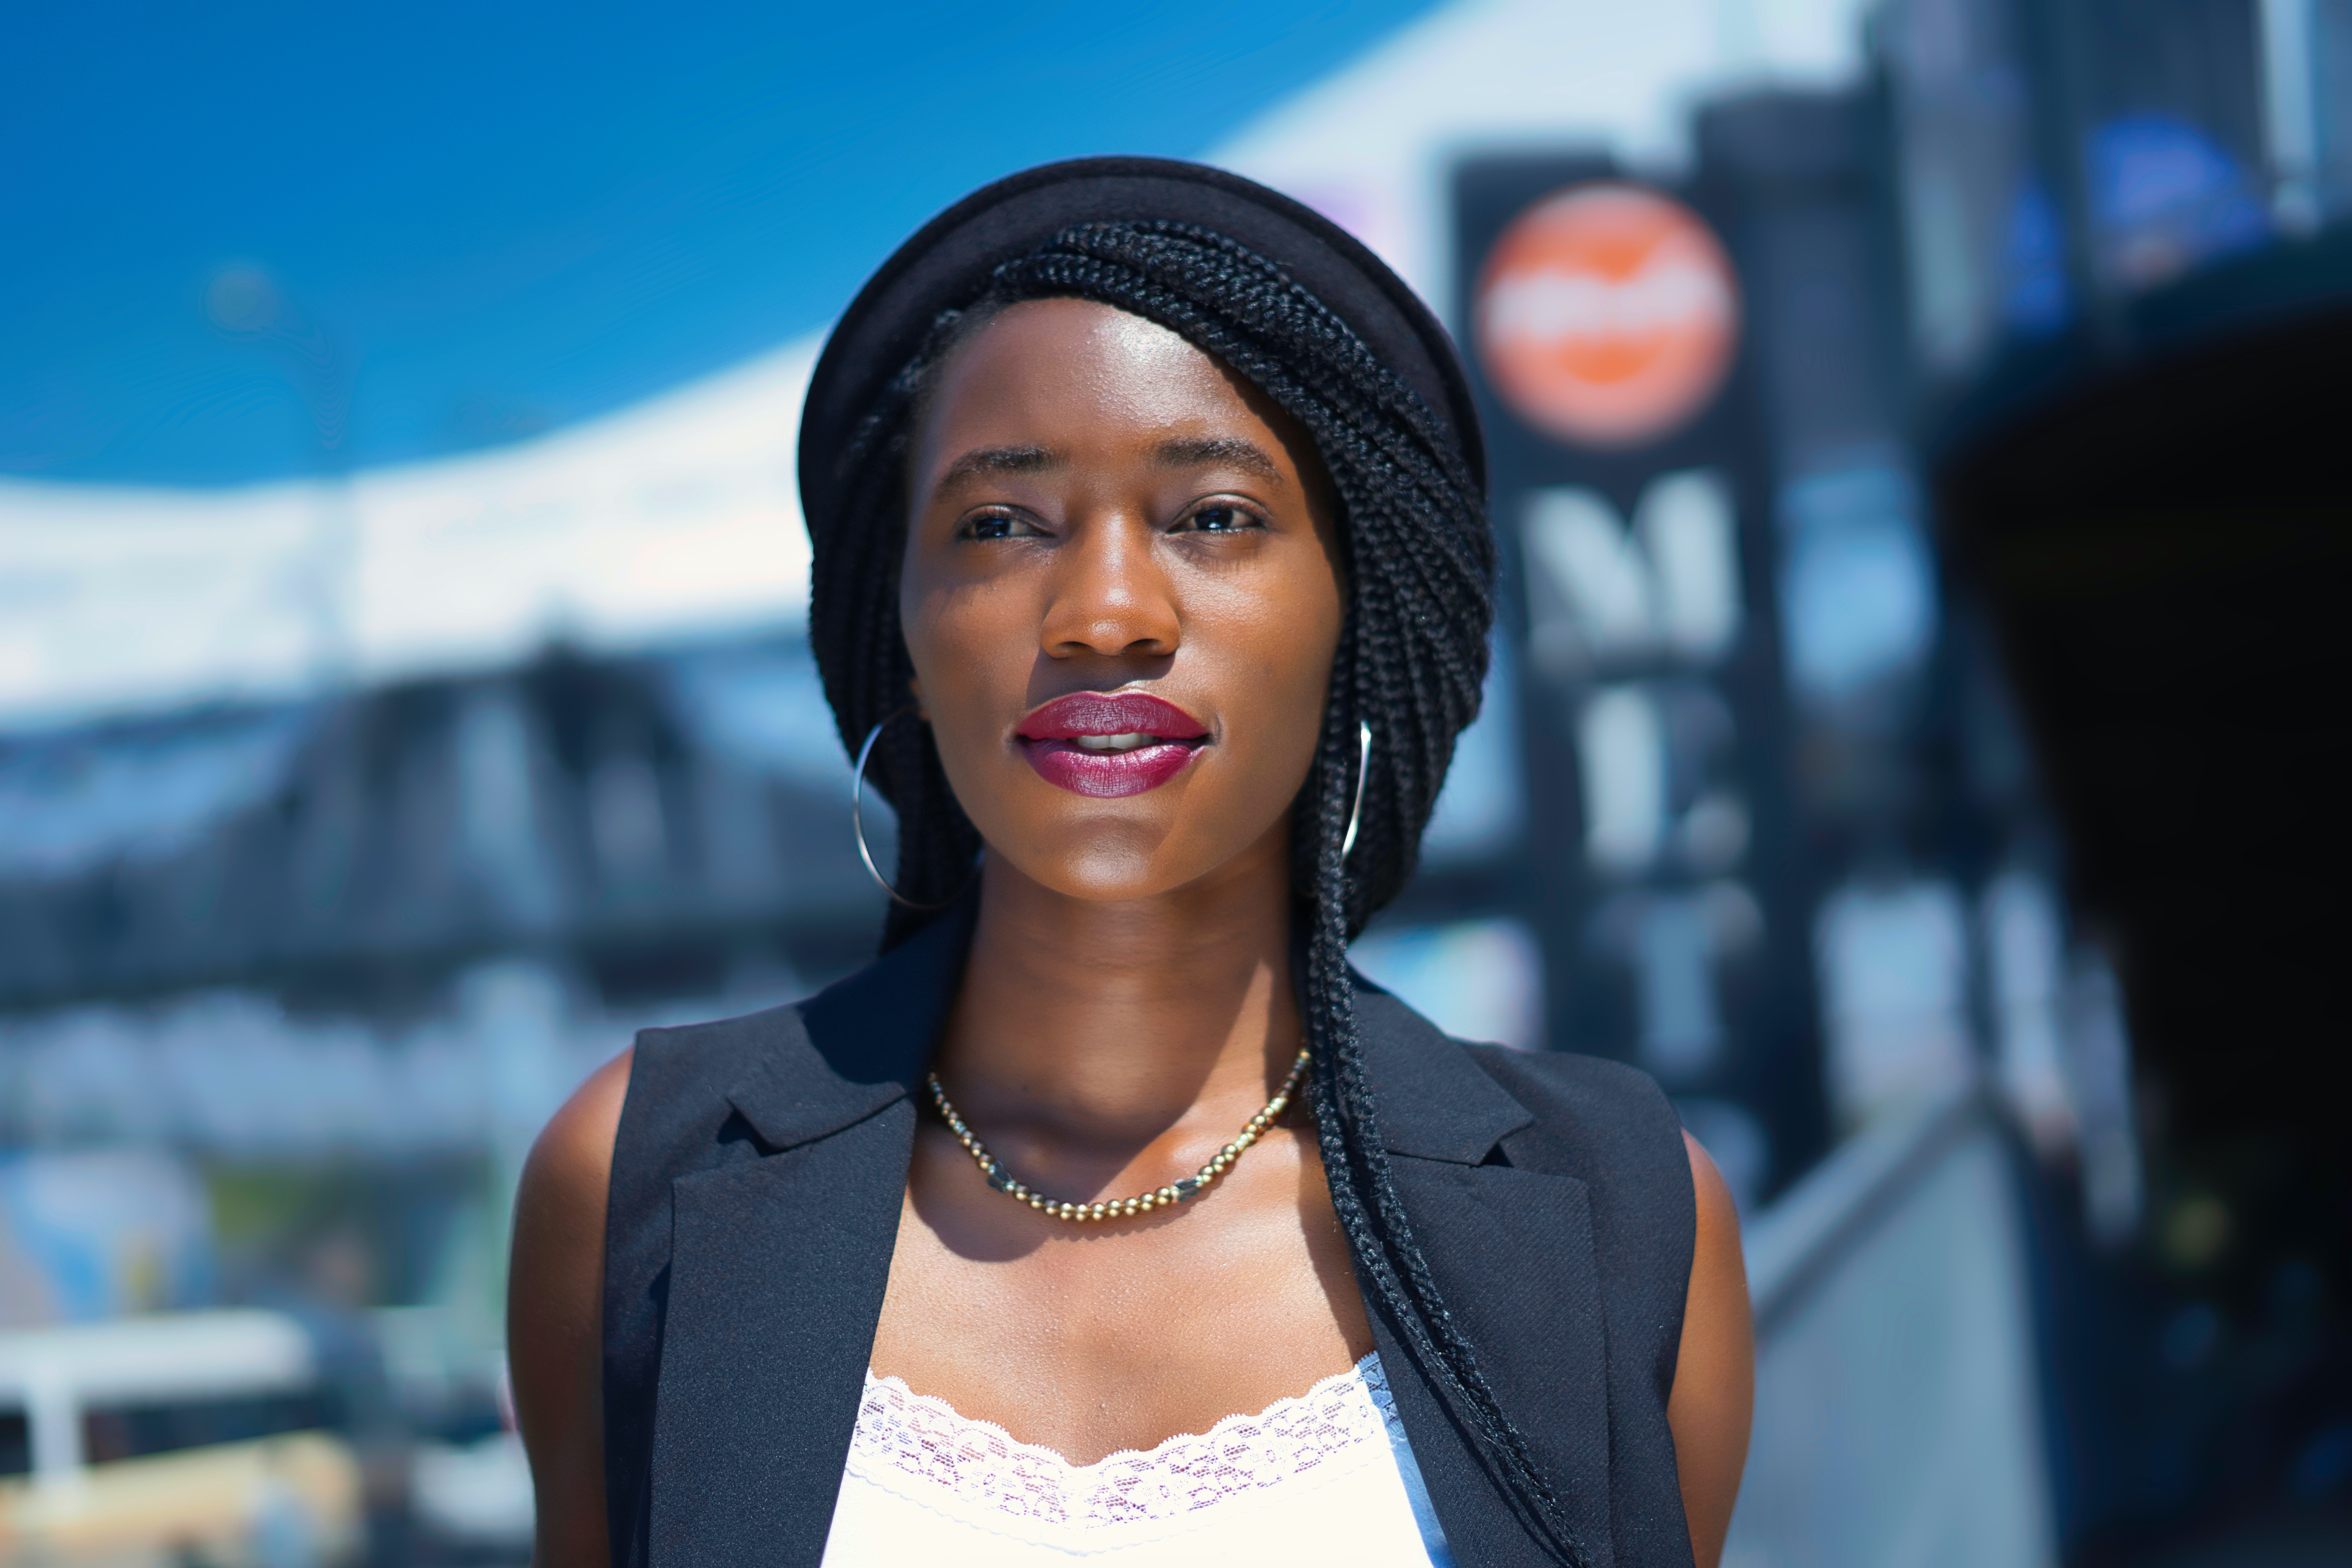
woman, lip, hairstyle, smile, facial expression, microphone, fashion, cap, lipstick, flash photography, eyewear, music artist, audio equipment, black hair, happy, fun, necklace, earrings, fashion design, electric blue, jewellery, beauty, body jewelry, event, magenta, city, fashion accessory, spokesperson, beanie, singer, street, portrait photography, white collar worker, tourism